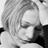
Emotion: sad